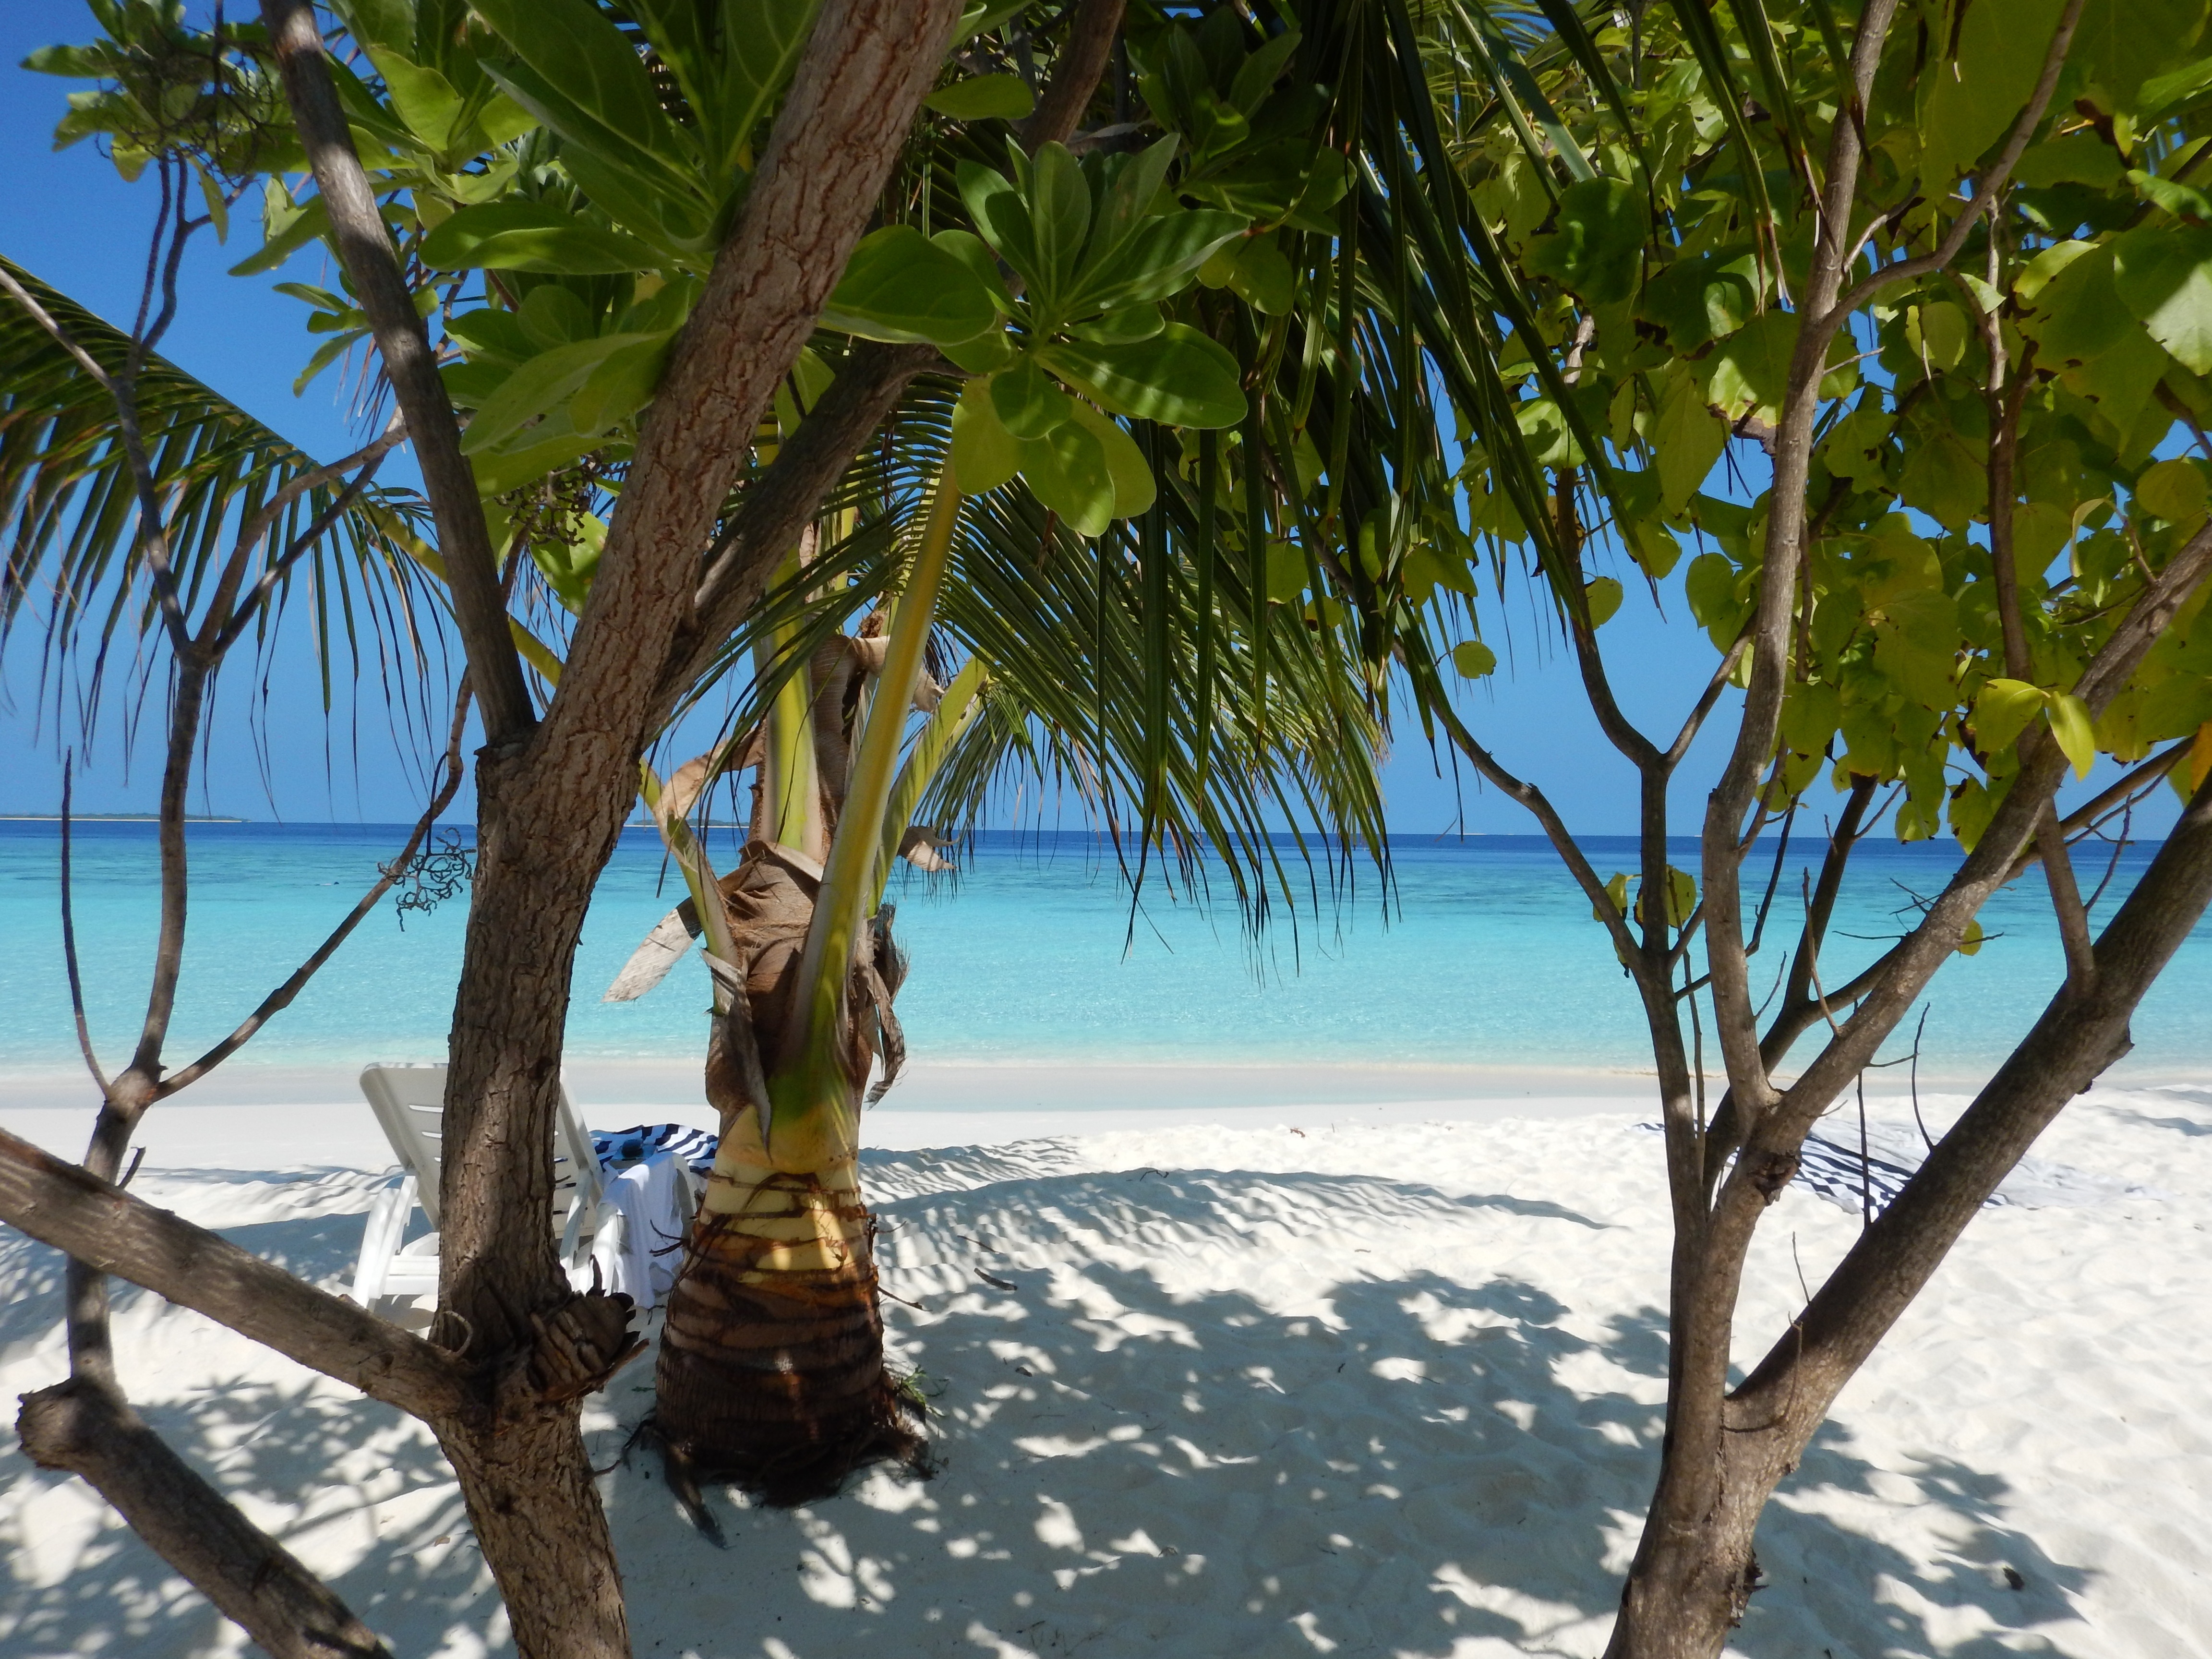
beach, sea, tree, sunlight, vacation, jungle, body of water, caribbean, habitat, palm trees, tropics, arecales, palm family